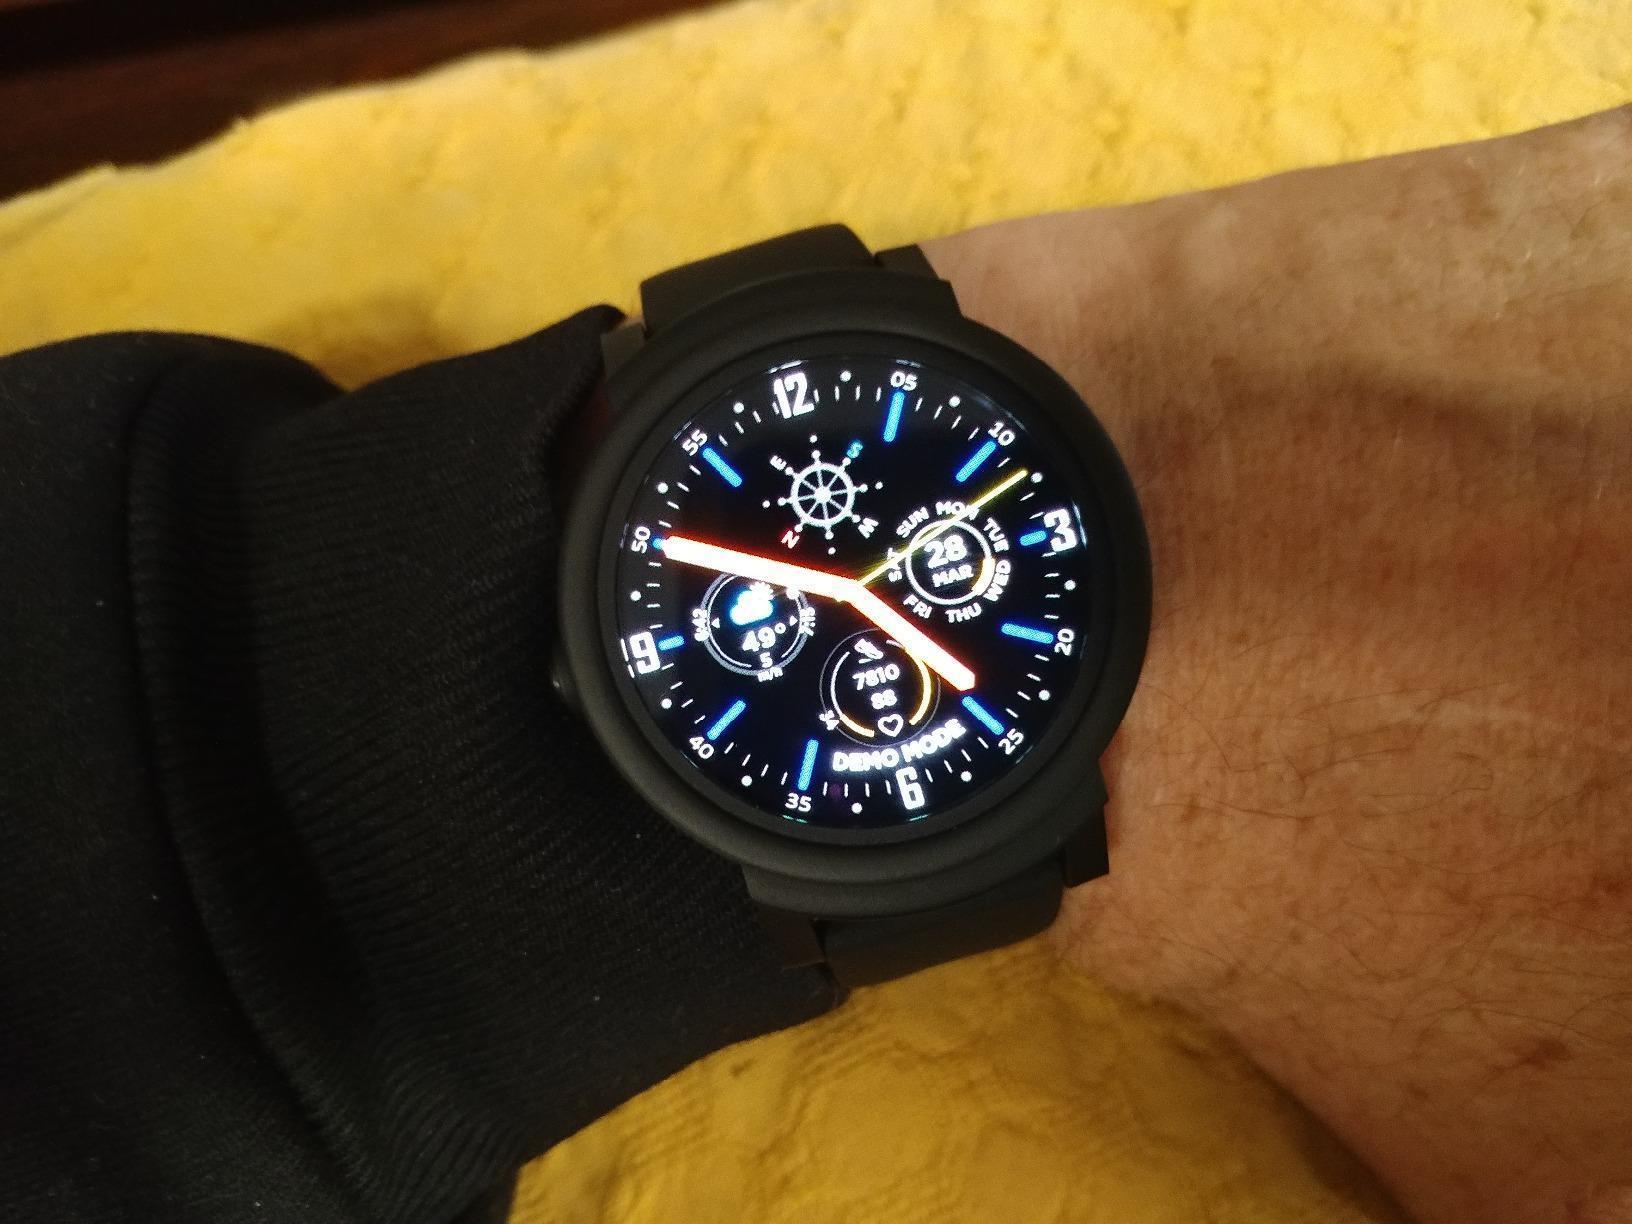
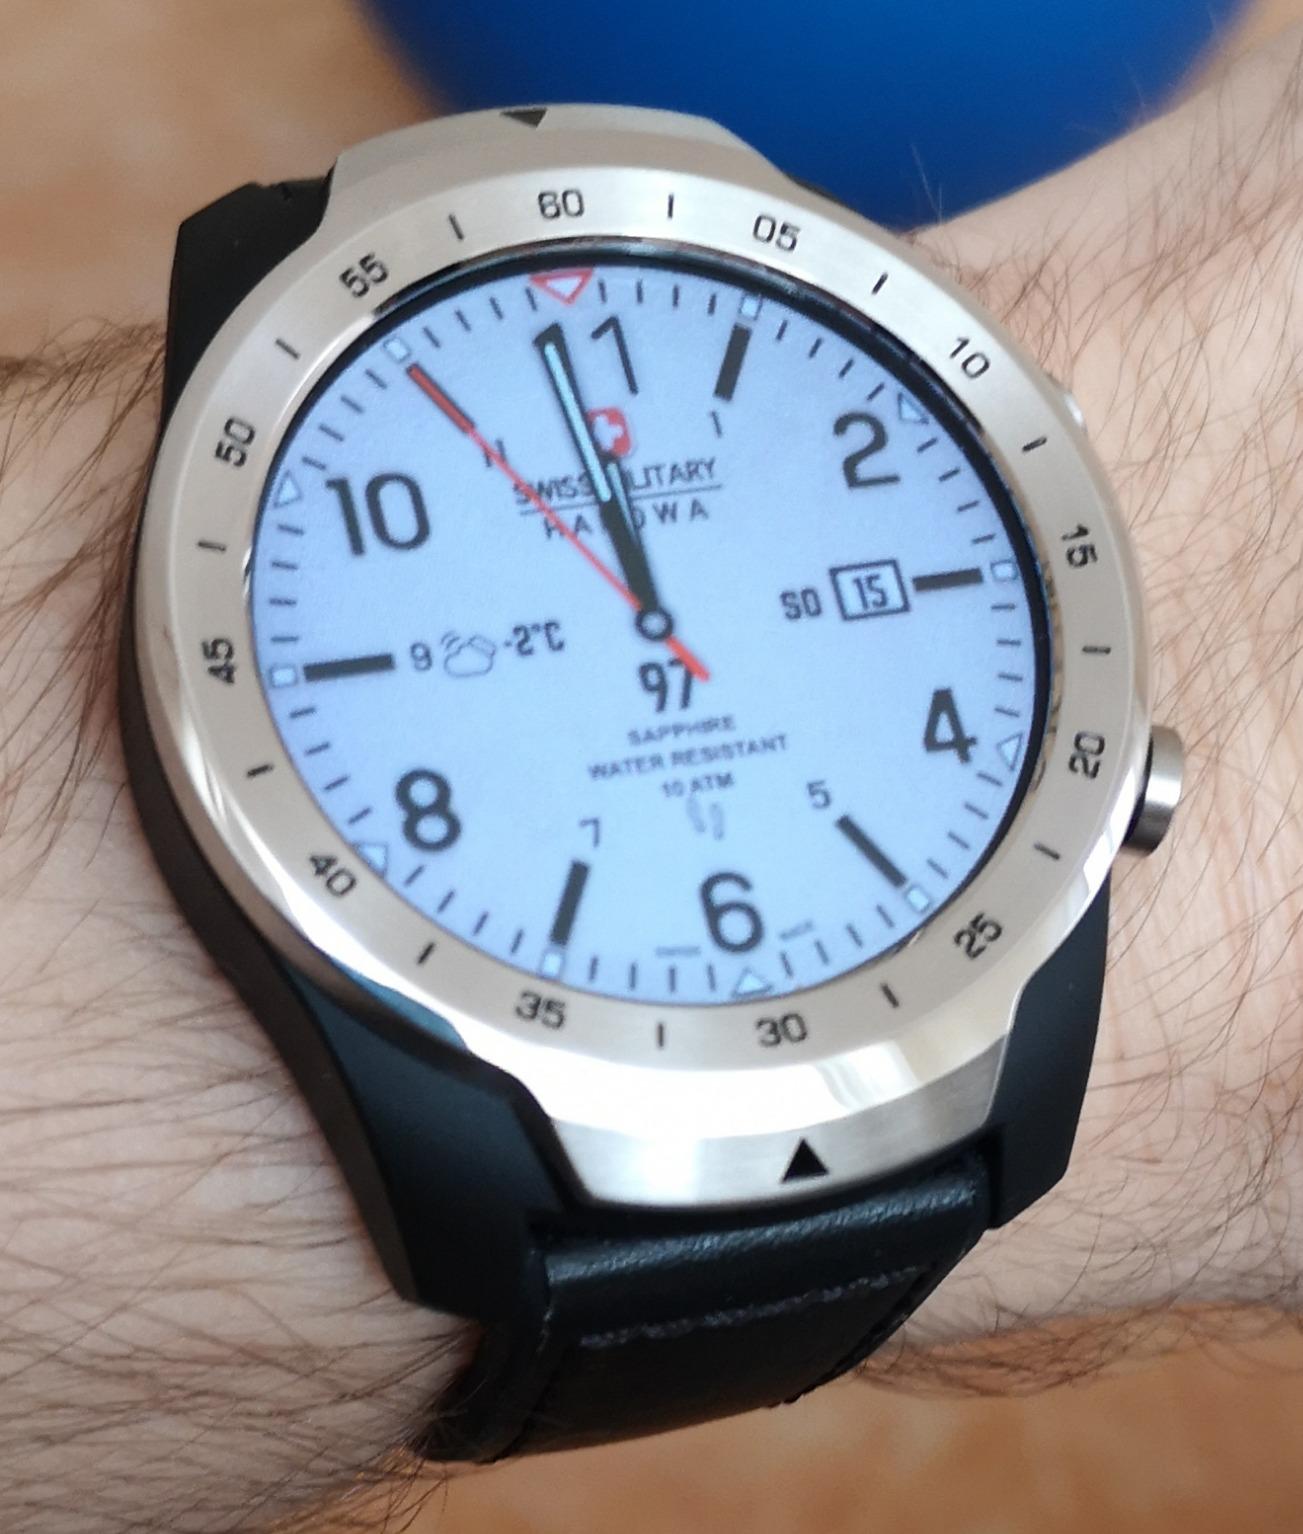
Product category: smartwatch
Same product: no